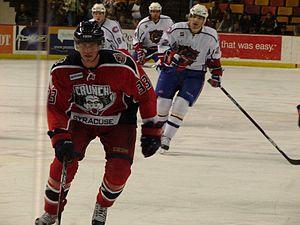
Jēkabs Rēdlihs est un joueur professionnel de hockey sur glace letton qui évolue en position de défenseur. Il est le frère de Miķelis et Krišjānis Rēdlihs.